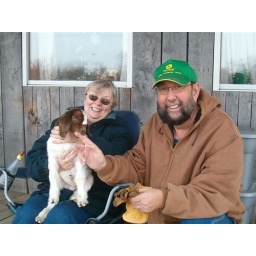
Jon, Chris &amp;amp; Rocky. I'm the one in the green hat!!!! Rocky is bottle fed buckling, Looking for nipple!!!